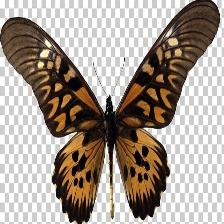
Species: AFRICAN GIANT SWALLOWTAIL